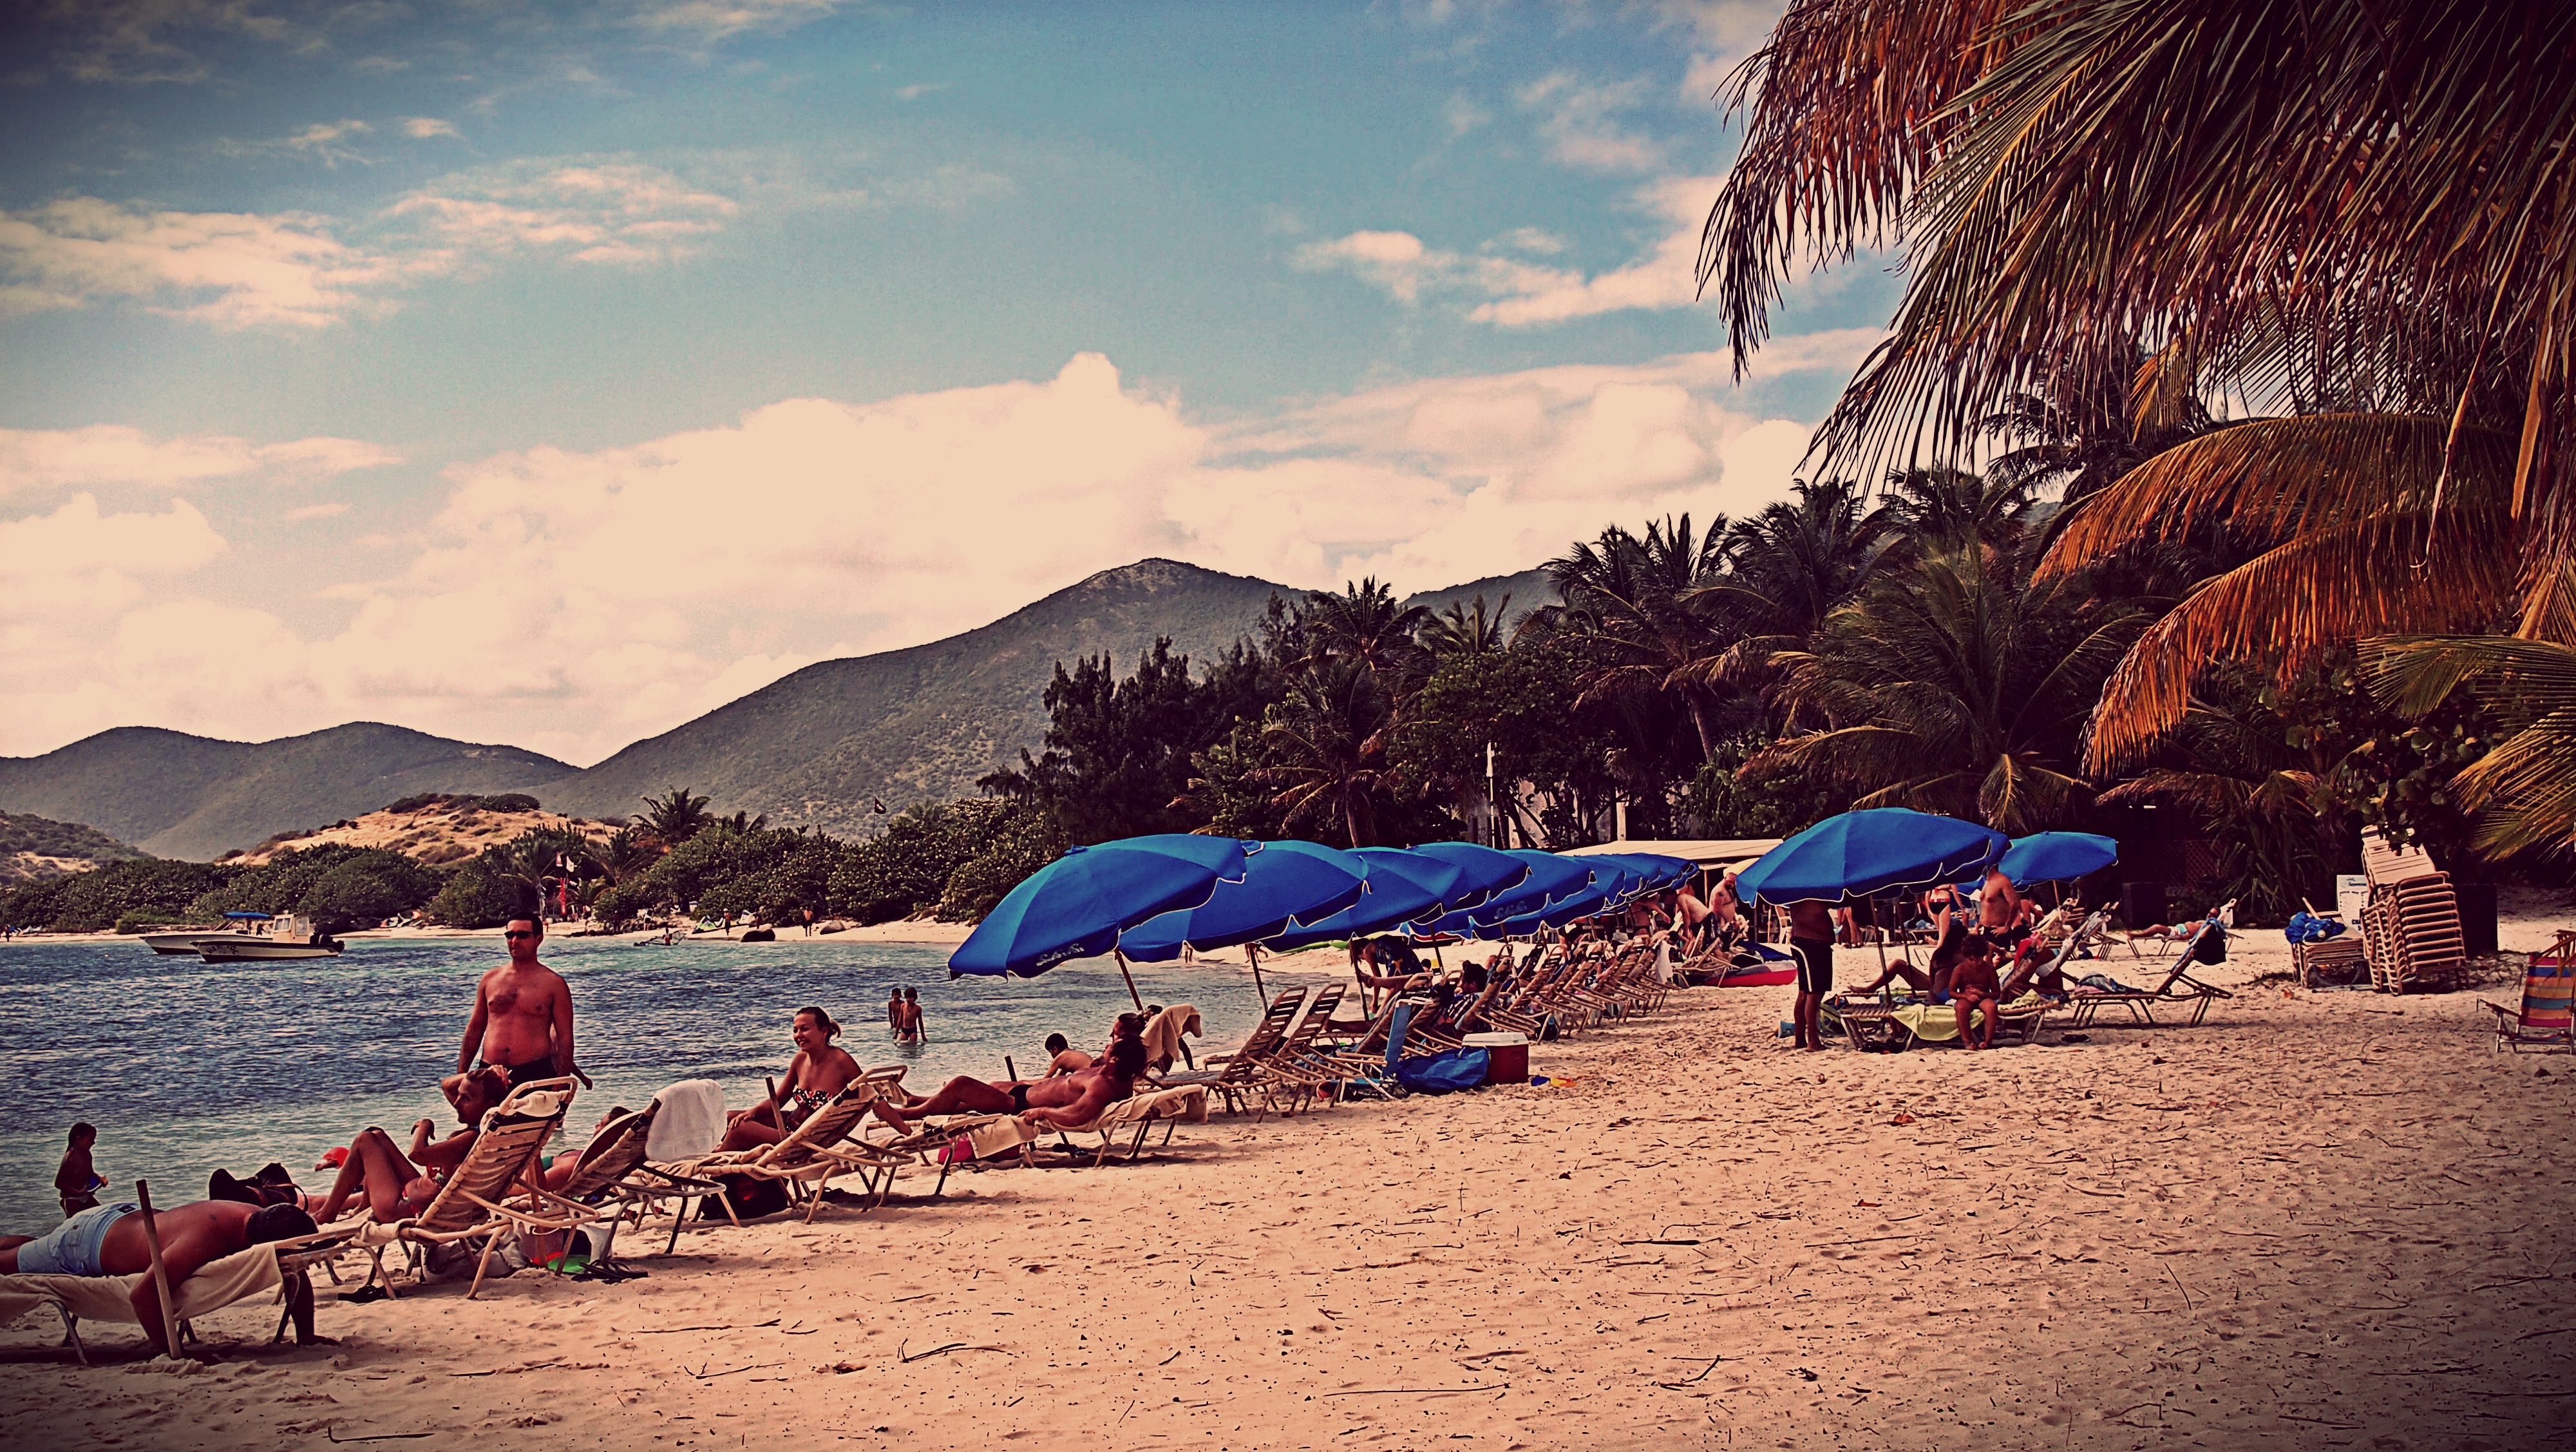
beach, landscape, sea, wilderness, mountain, vacation